Eilon

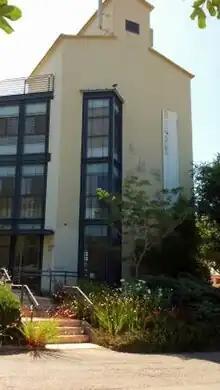
The water tower in Eilon, renovated to house the management office of the Keshet Eilon music centre

Eshet Eilon is a privately owned production plant which manufactures agri-industrial systems to sort vegetables and fruit.